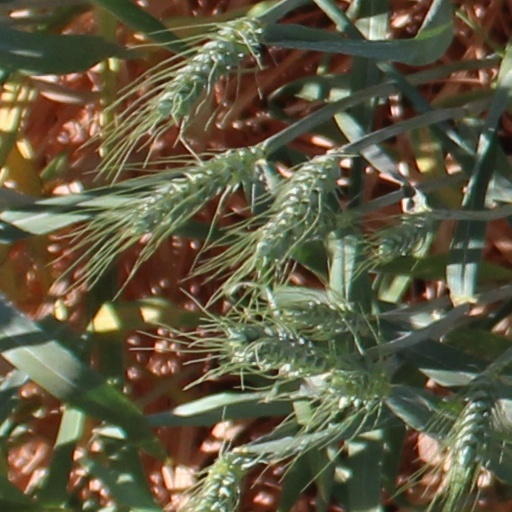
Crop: wheat